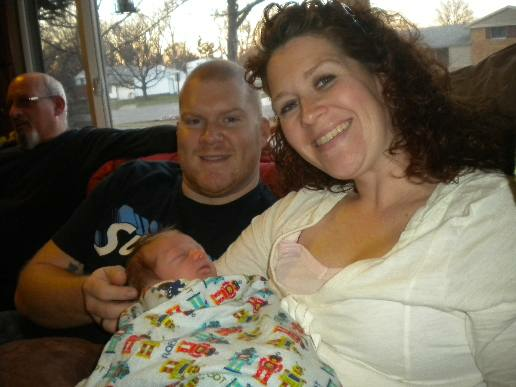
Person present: Yes